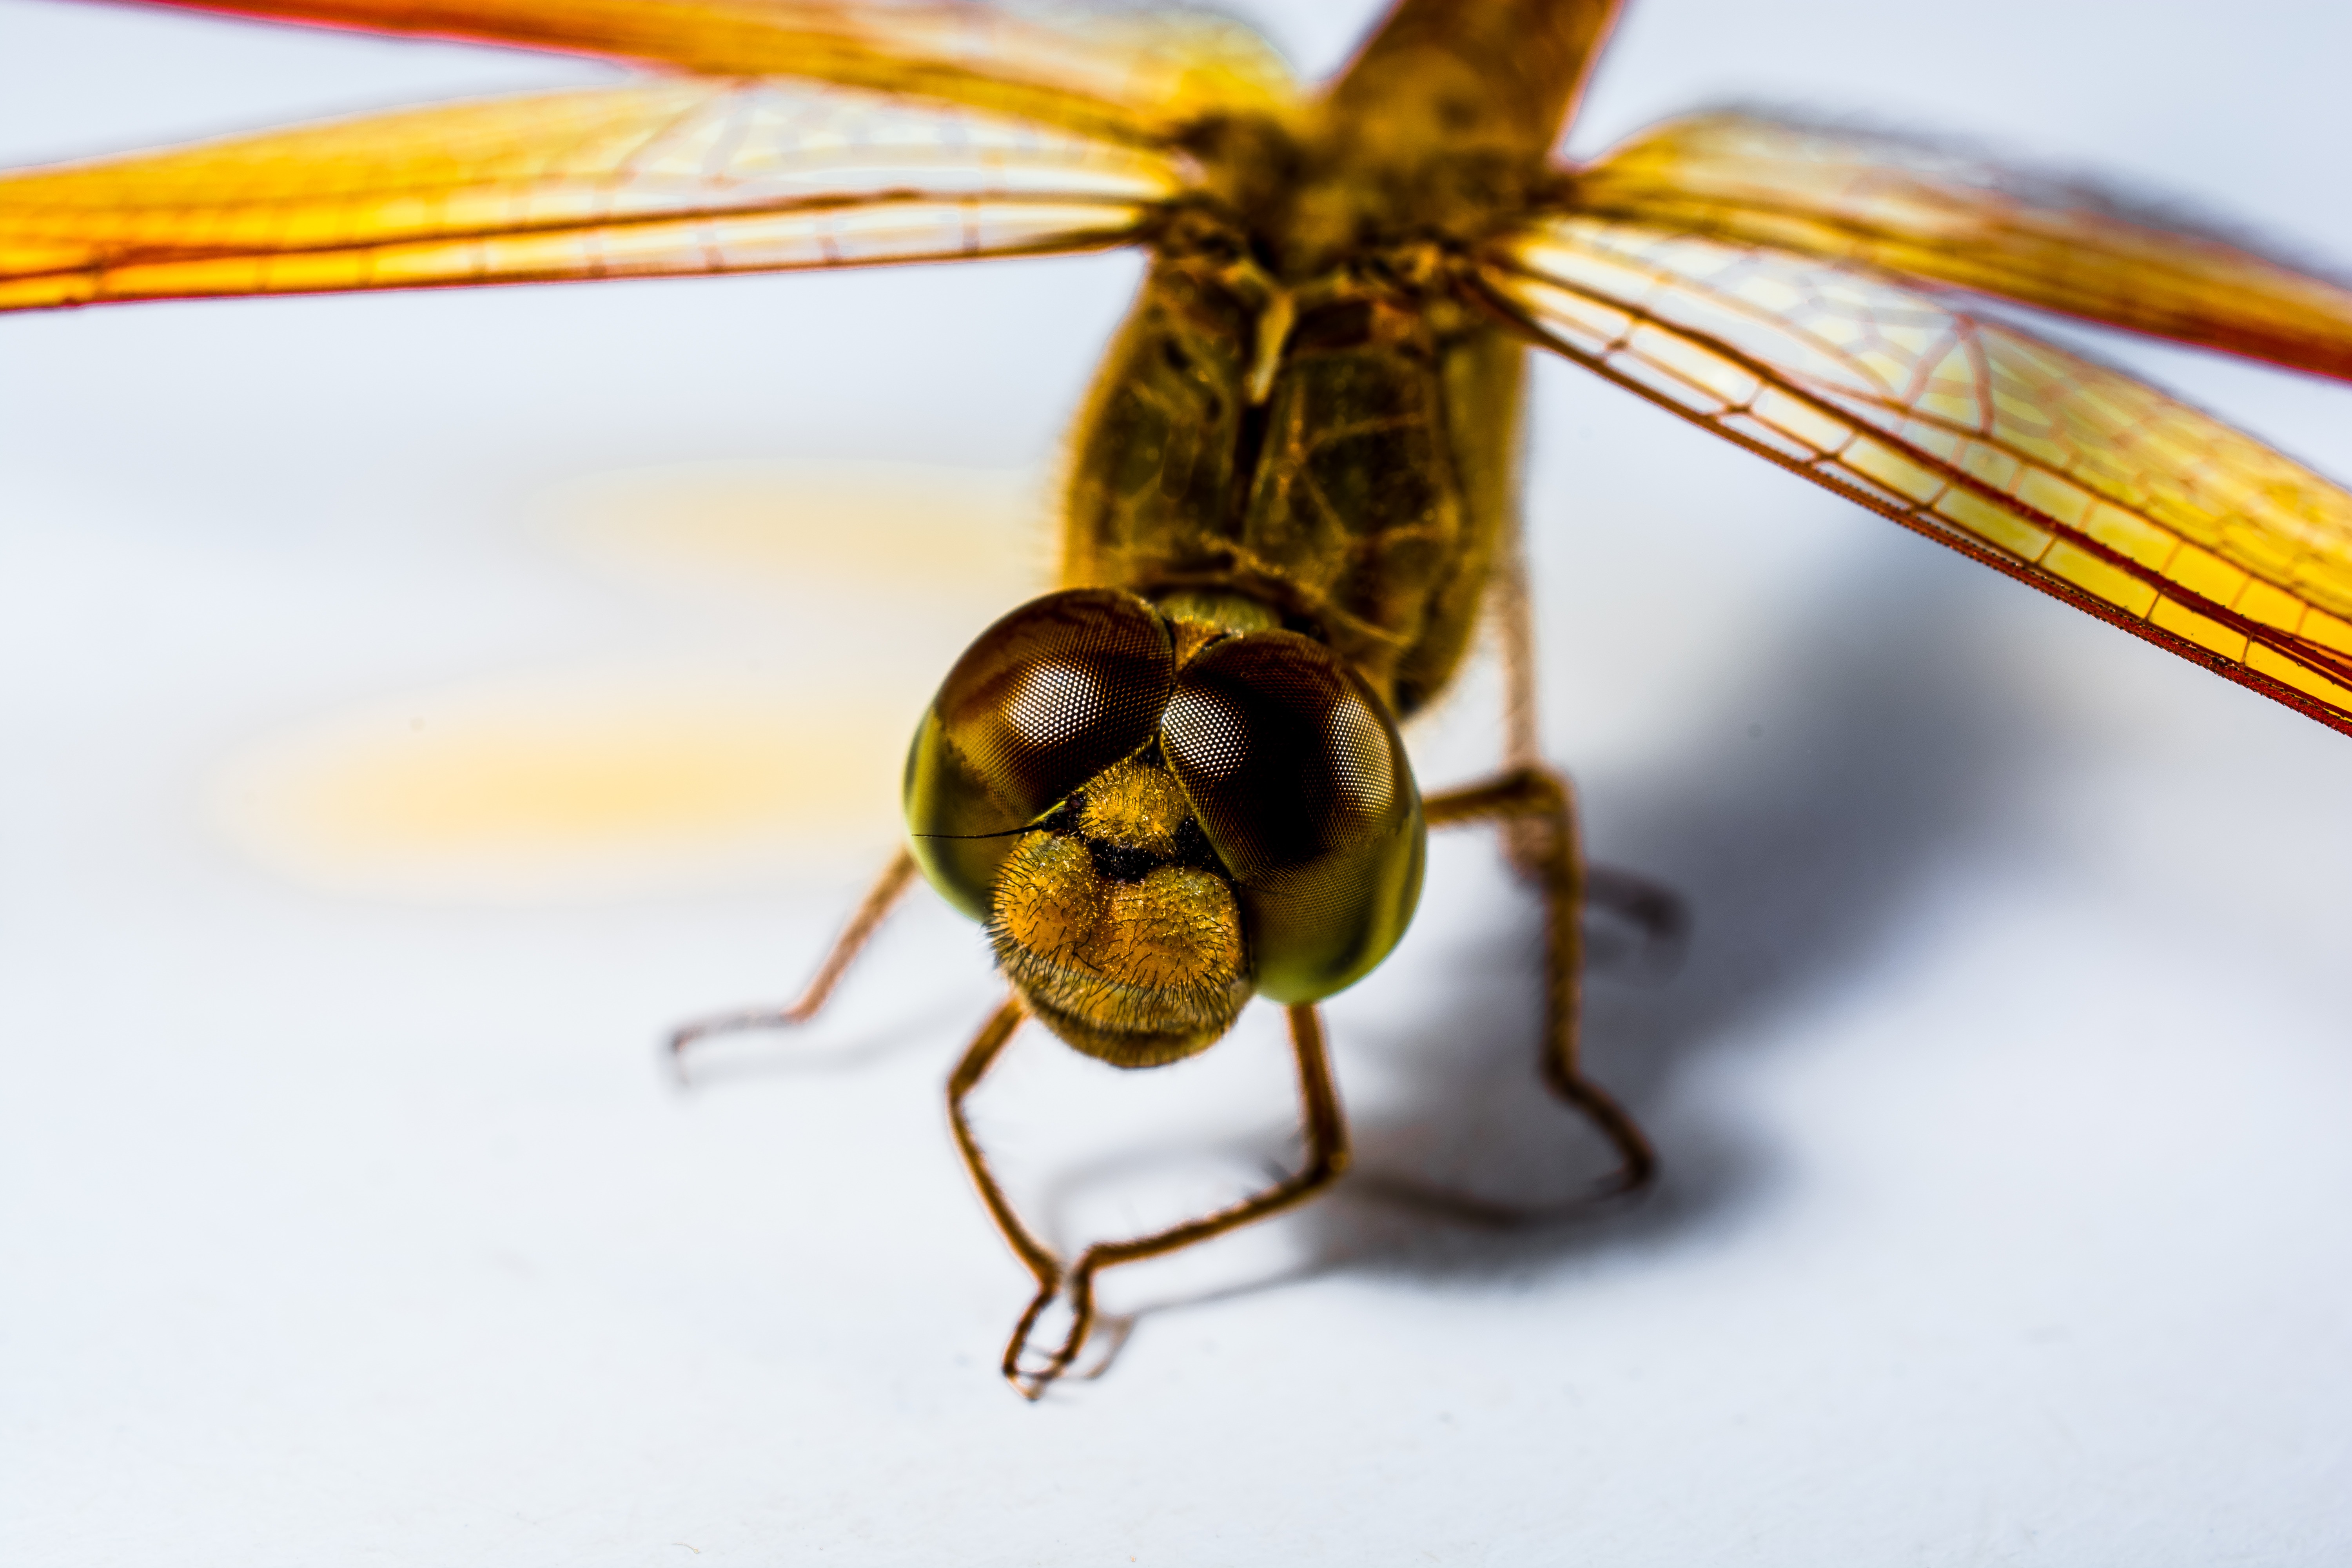
wing, photography, fly, insect, yellow, close, fauna, invertebrate, close up, dragonfly, hornet, wasp, pest, macro photography, arthropod, chitin, dragonflies and damseflies, membrane winged insect